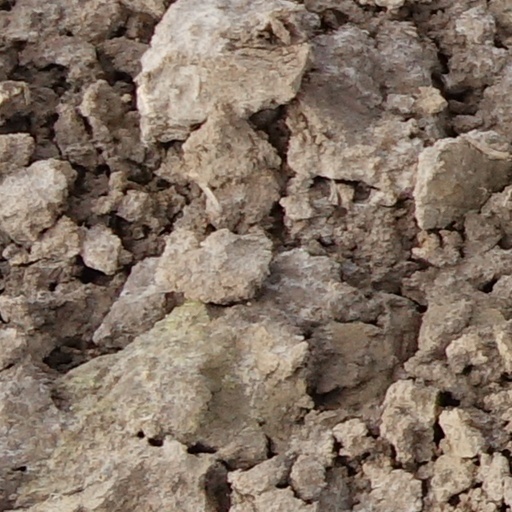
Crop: wheat